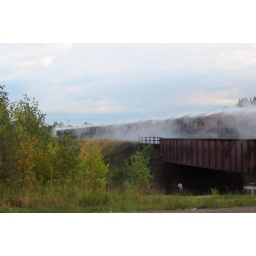
Ghost Train 9/215/08 Kelsey MN. Cool humid air with a following wind left a cloud around the train